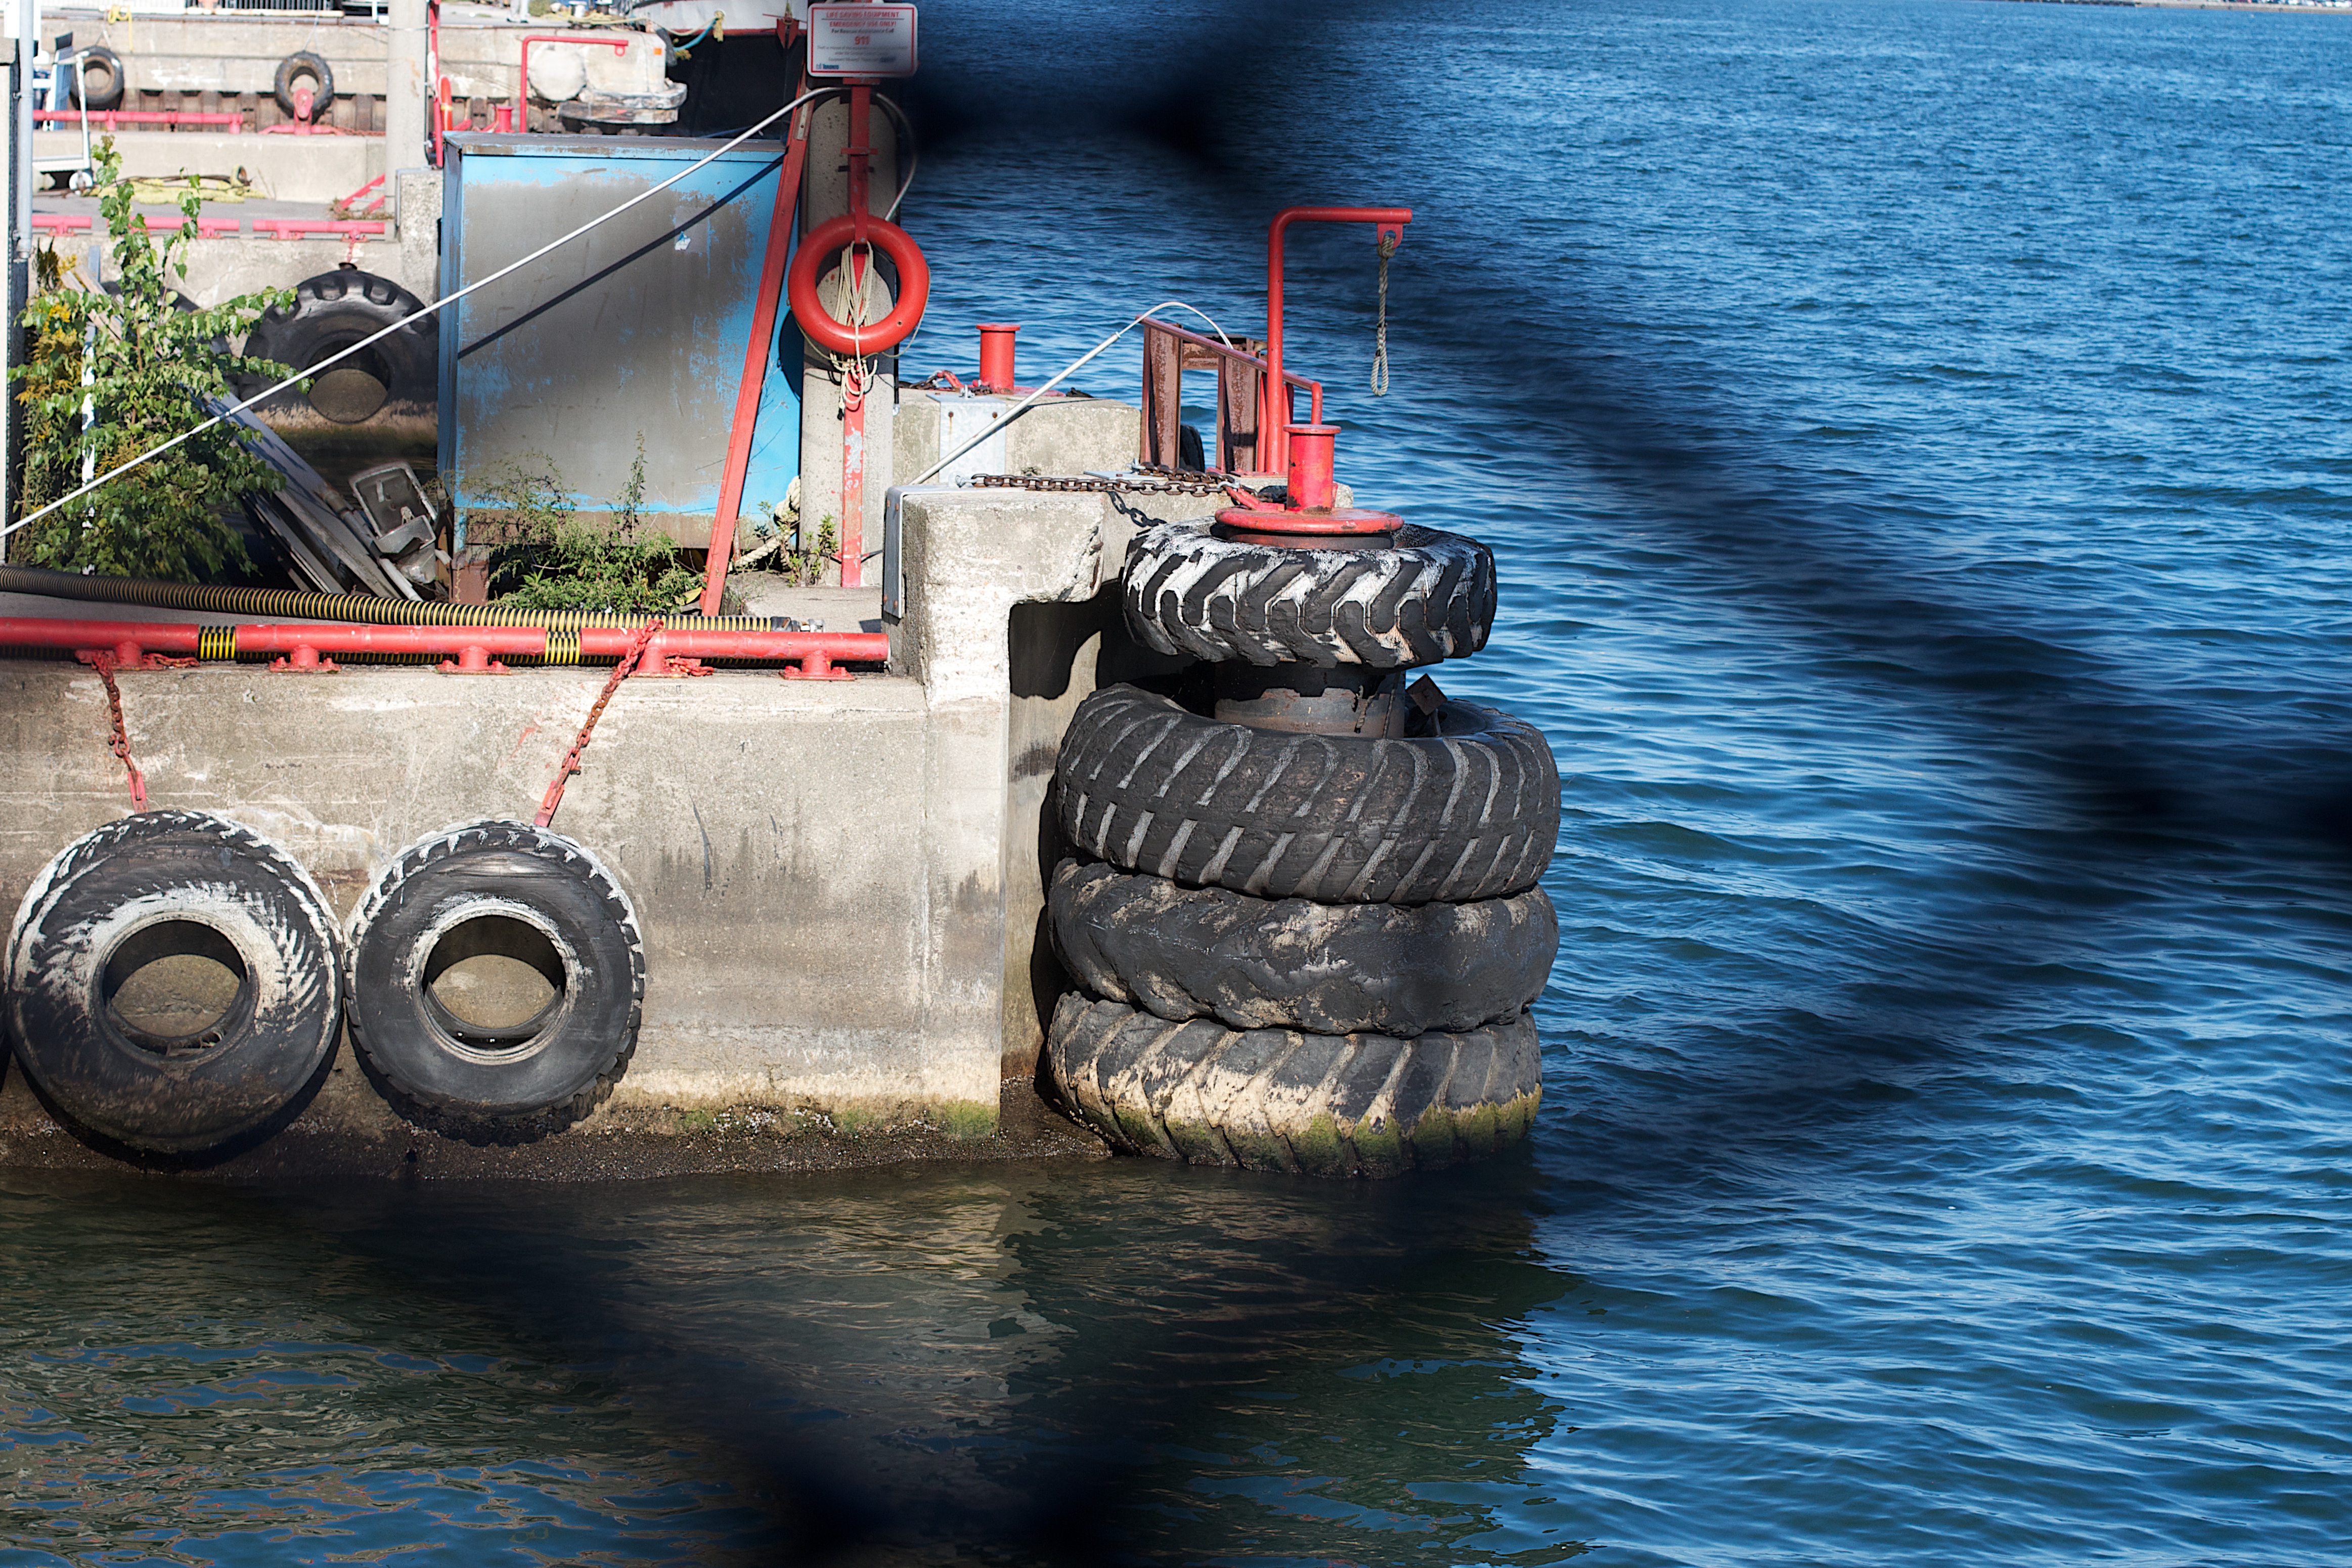
sea, water, boat, vehicle, machine, waterway, watercraft